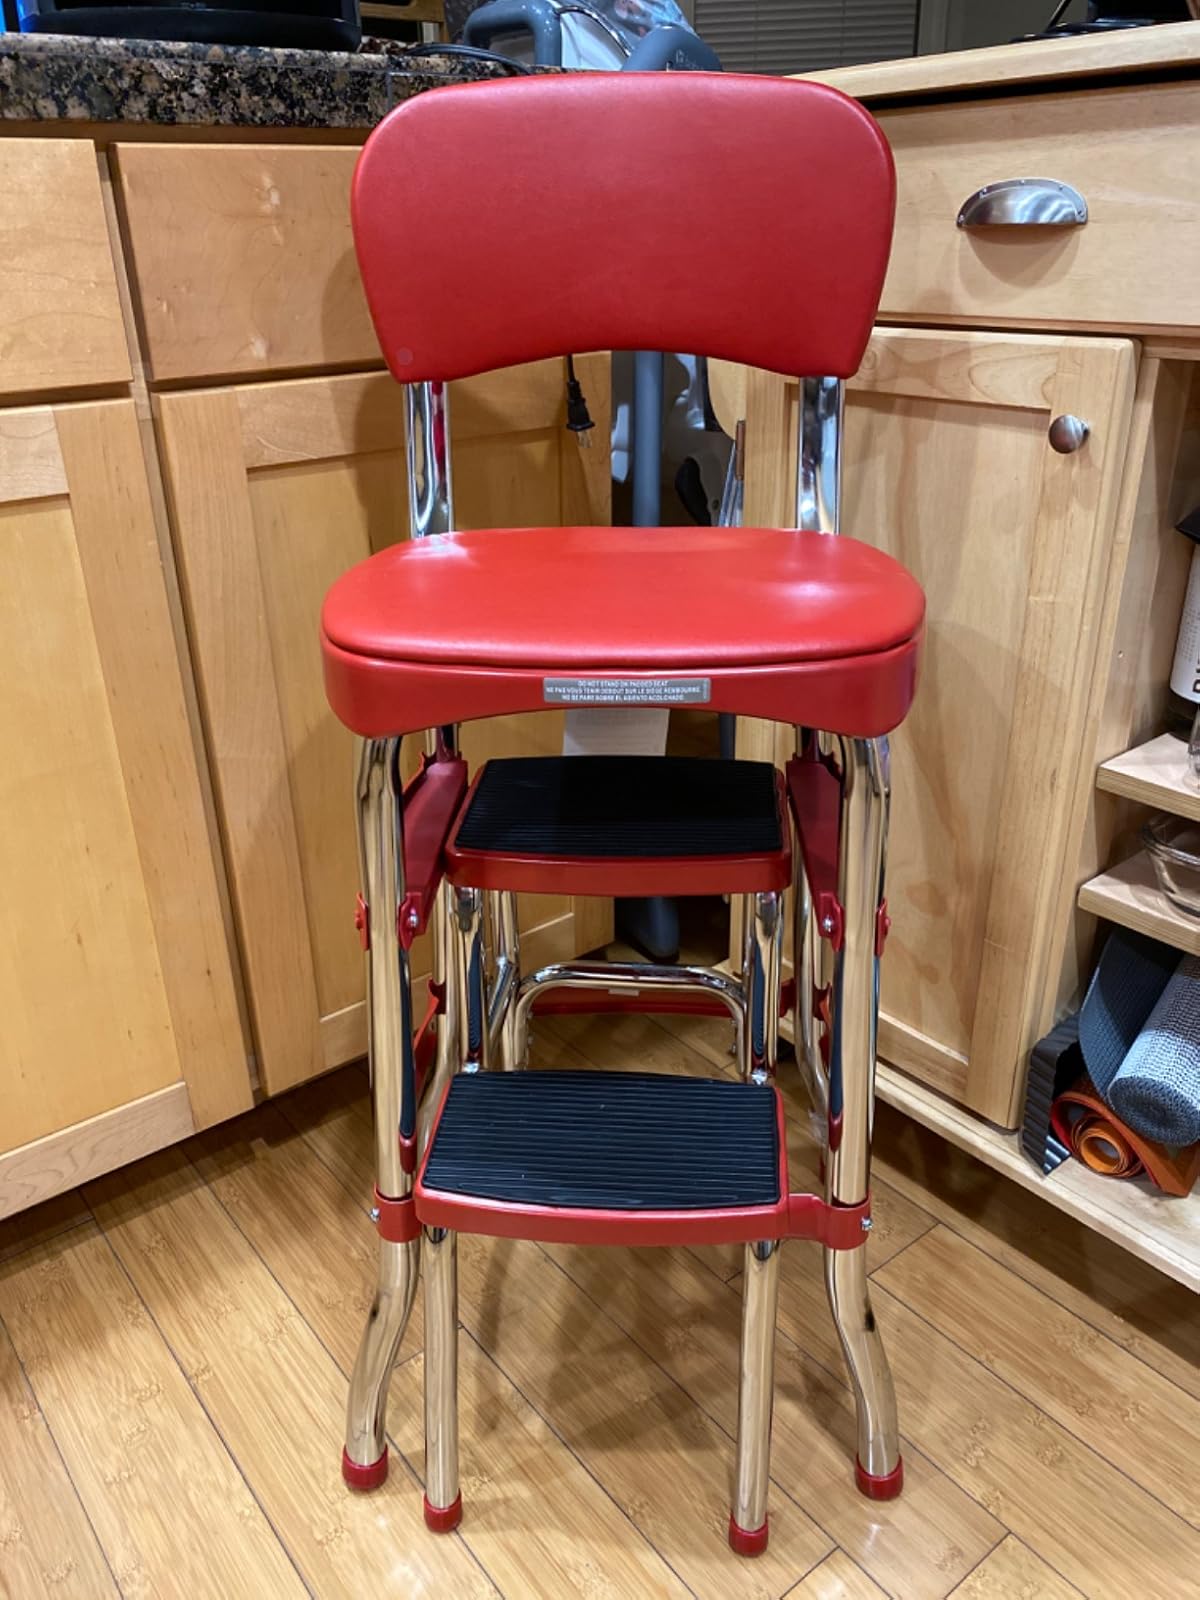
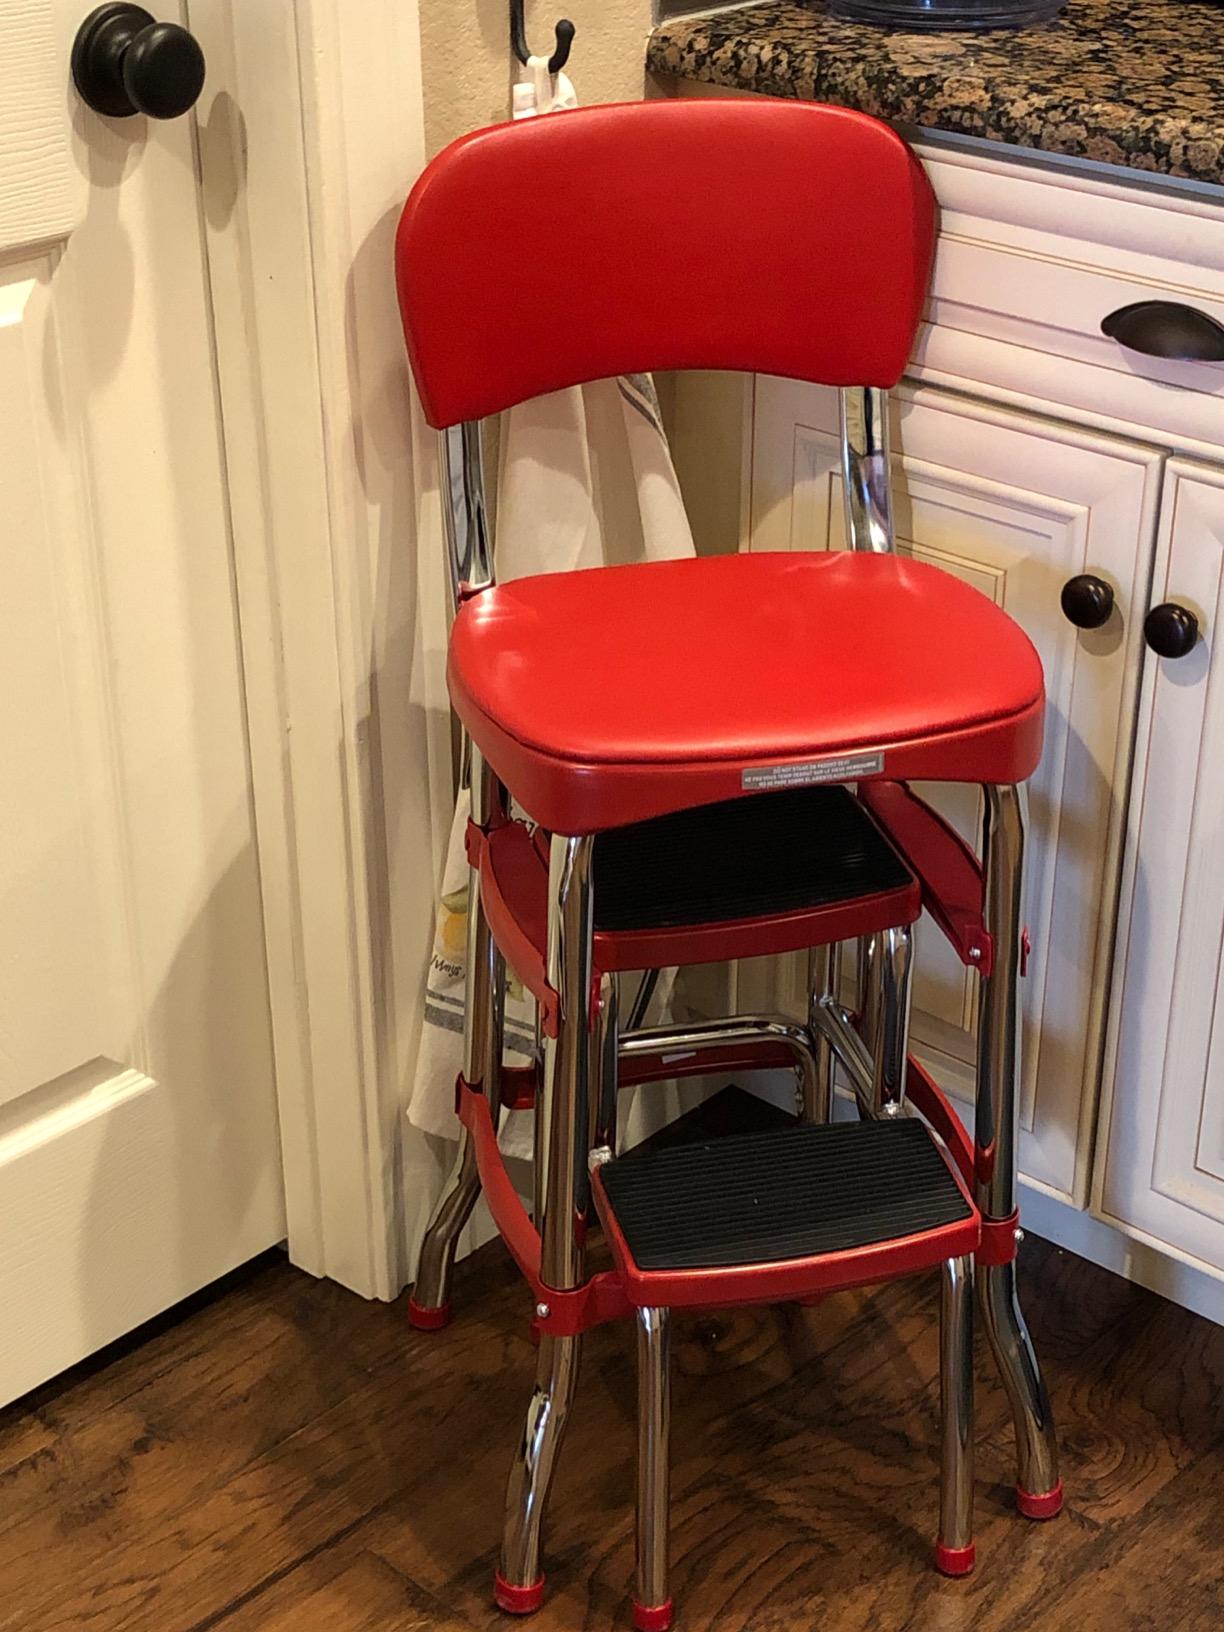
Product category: items_chair
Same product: yes